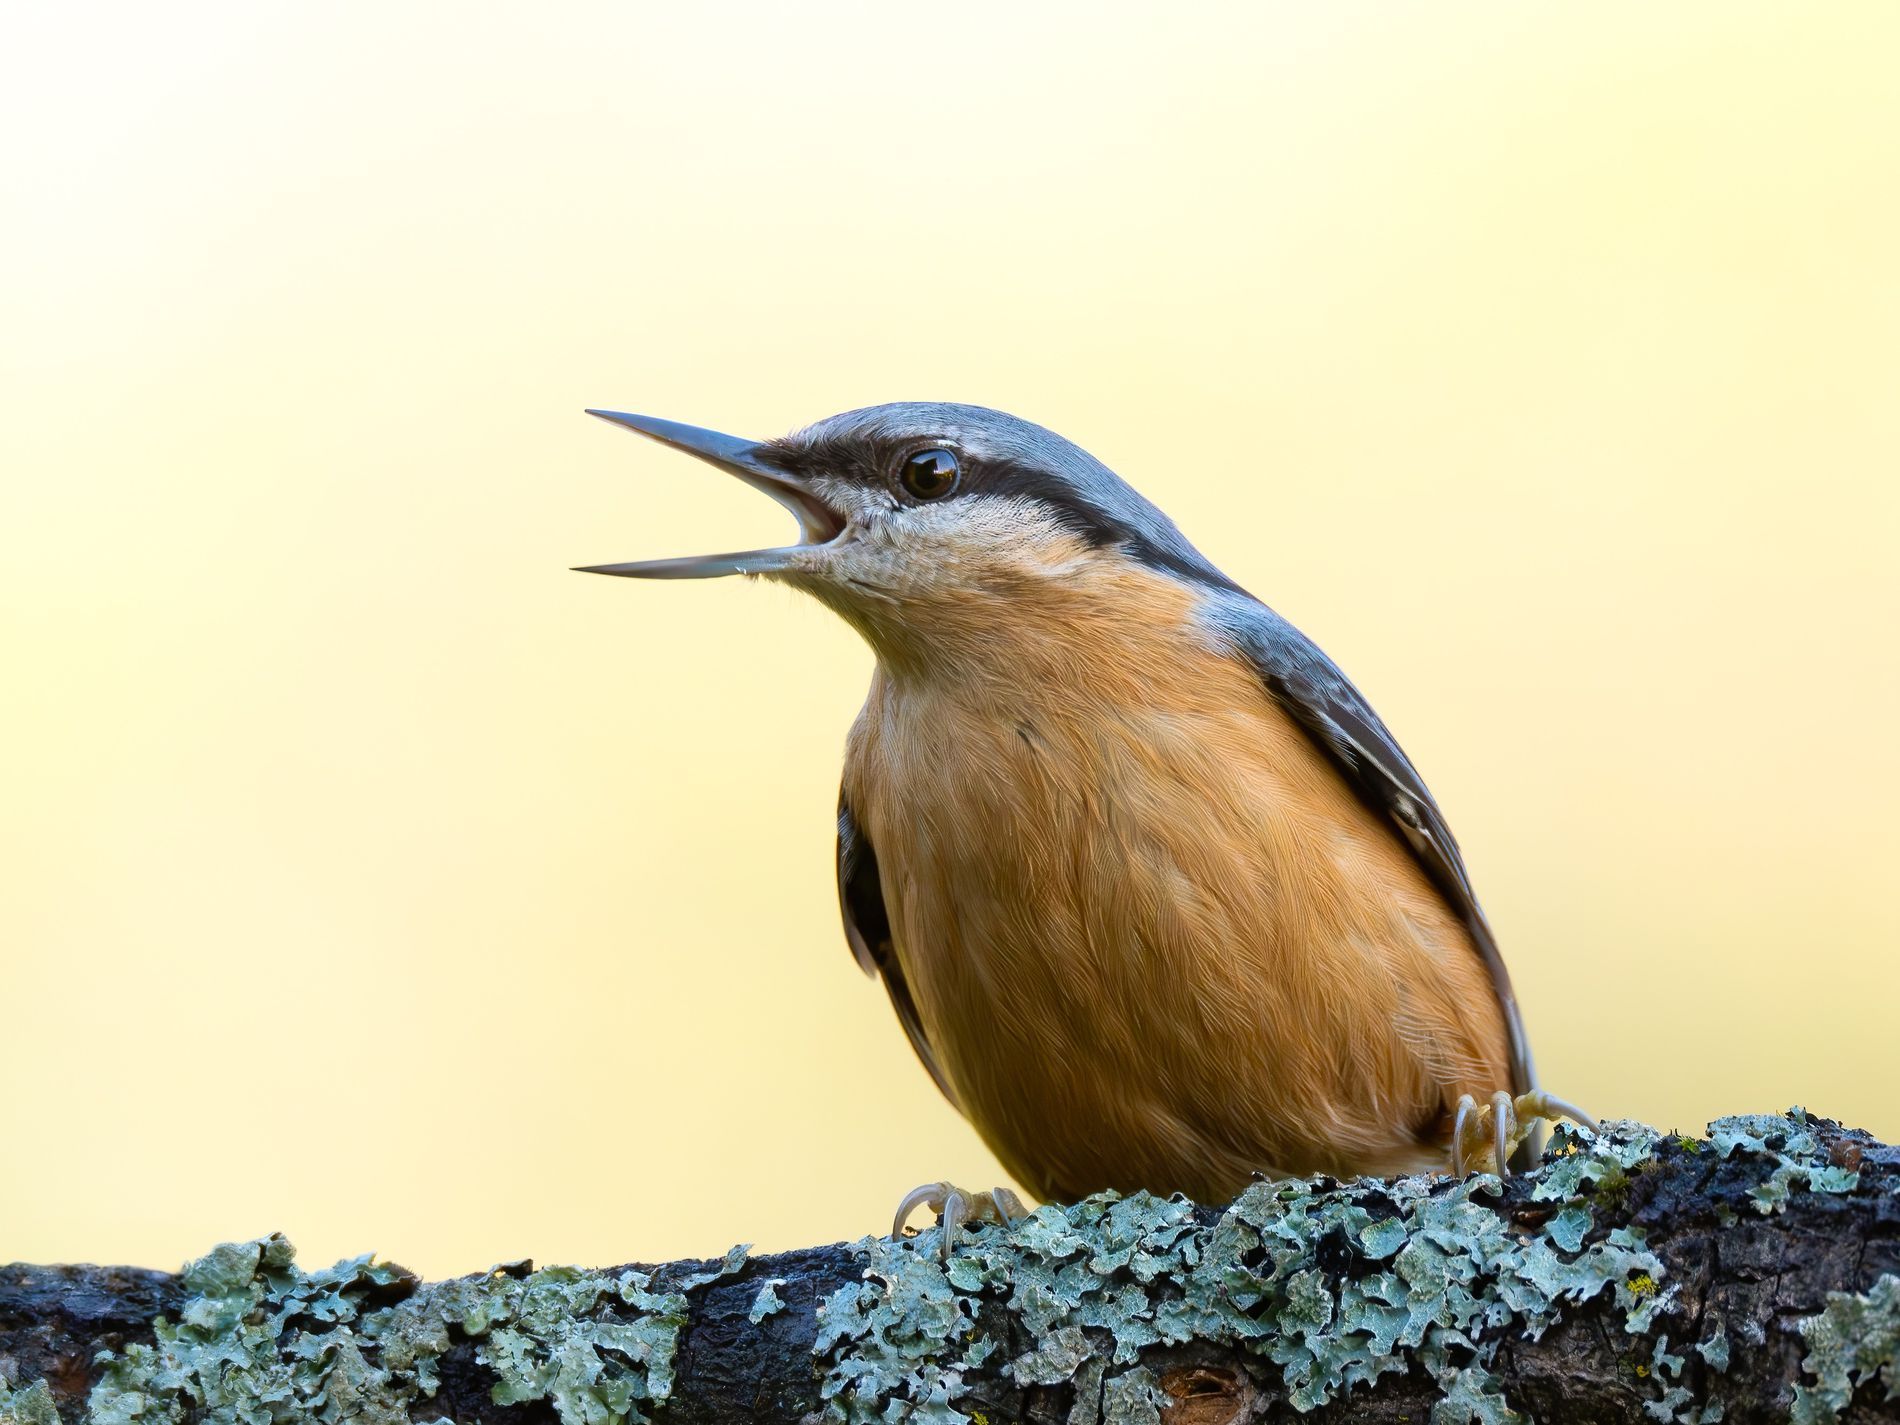
Calling Nuthatch
A picture of a nuthatch perches on a mossy branch, its beak open mid-call against a softly glowing background
This close up image taken at a side angle shows a lively nuthatch on a branch covered with lichen. The bird has its beak open as if singing creating an excellent sense of life. the atmosphere is warm and natural in a soft-blurred yellow background, and the rich palette of earthy browns, greys, and greens.
Labels: Animal, Bird, Jay, Beak, Bee Eater, Bluebird, Blue Jay, Wren, branch, Blurry background, nuthatch bird
Camera: SONY ILCE-6400
Lens: E 150-500mm F5-6.7 A057
Aperture: F6.3
Exposure: 1/1000 sec
ISO: 1600
Focal length: 465